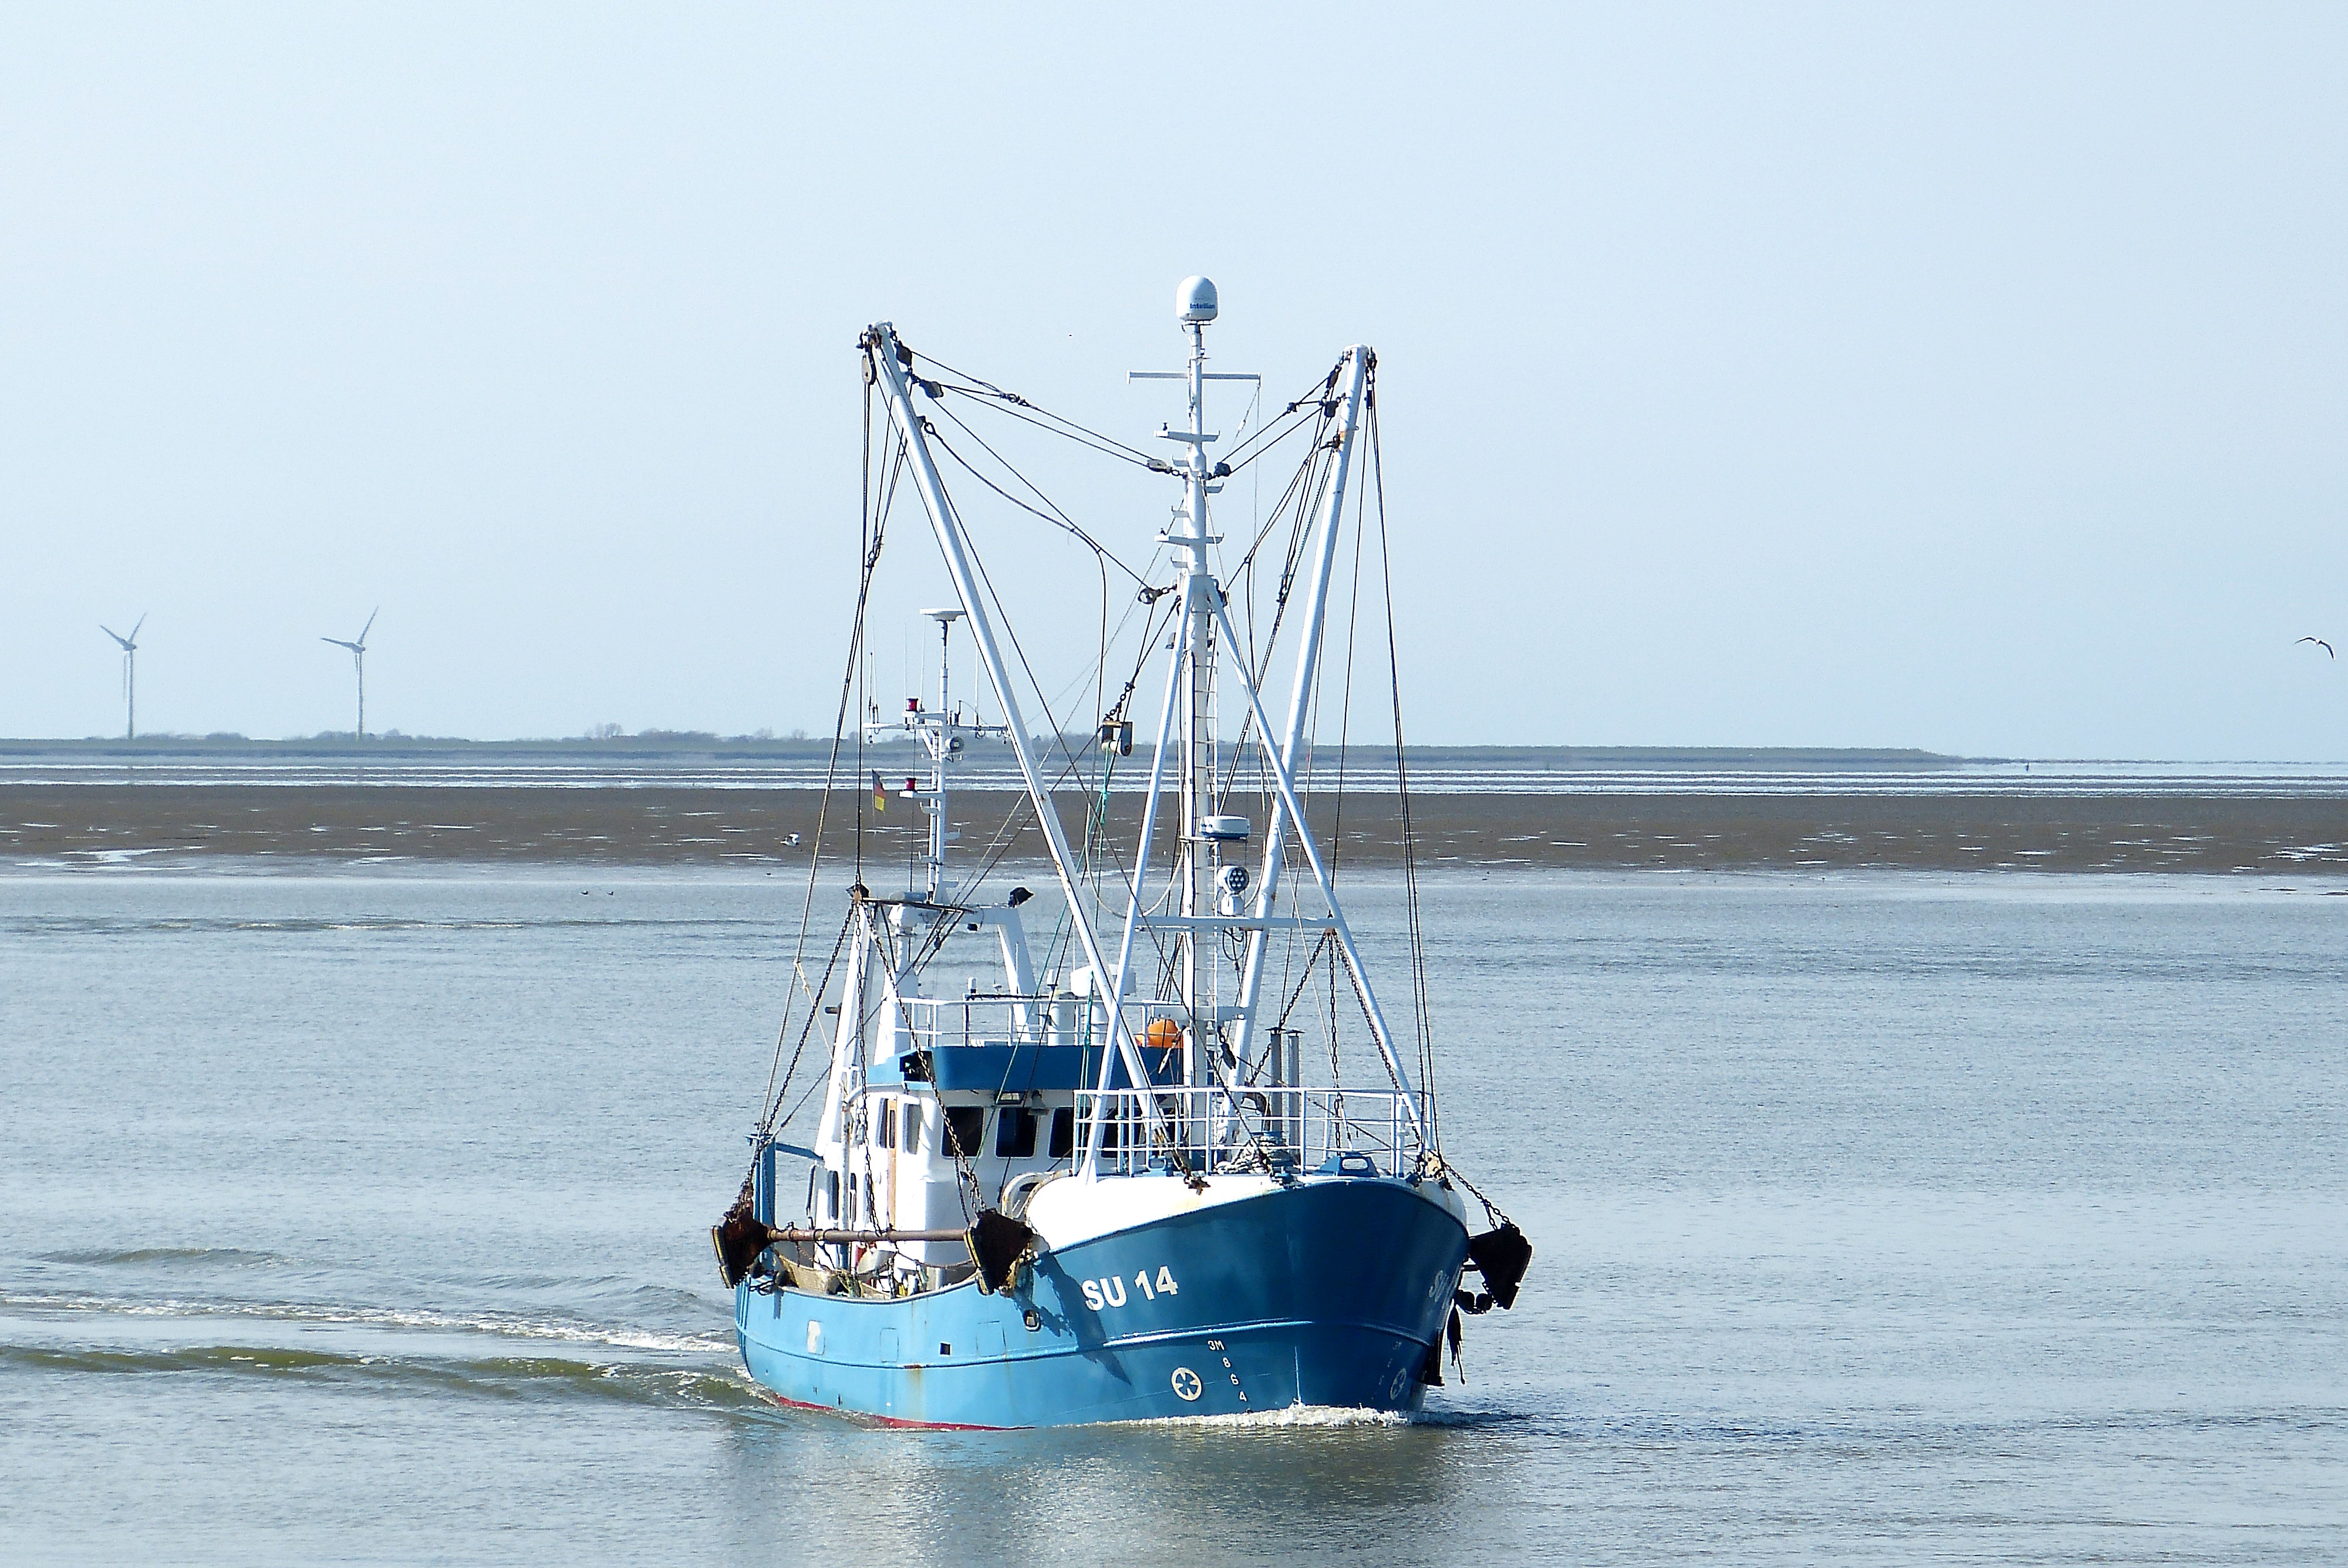
landscape, sea, coast, water, ocean, sky, boat, wave, lake, ship, vehicle, mast, sailing, holiday, bay, blue, port, sailboat, clouds, sail, maritime, watercraft, north sea, wadden sea, fishing vessel, fishing trawler